Water puppetry

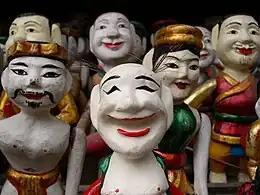
Teu, with his familiar "peach-buns" hair ("tóc trái đào", or "zongjiao" in Chinese

Chú Tễu ("chú" means uncle, man, boy, or Mr. in Vietnamese) is a recurrent and the most notable character in water puppetry. "Tễu" means "laugh" in ancient Vietnamese. He is a jester who provides witty comments on political and social topics, especially officials' corruption. His appearance is of a smiling boy who often wears nothing but a simple loincloth, sometimes accompanied by a simple open vest.